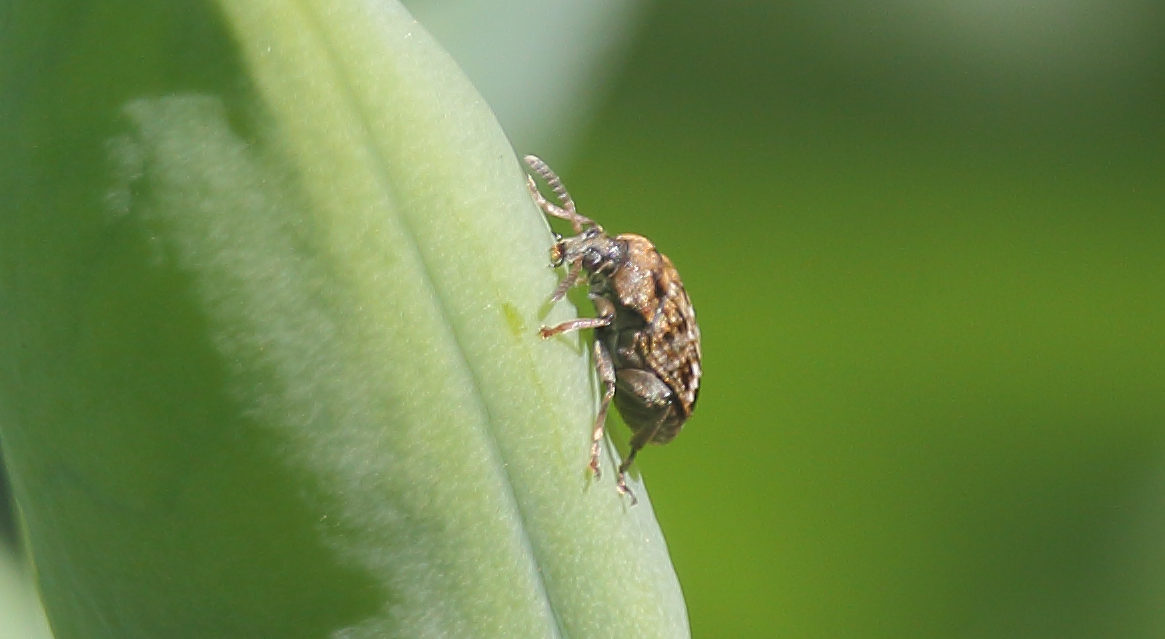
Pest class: pea_weevil